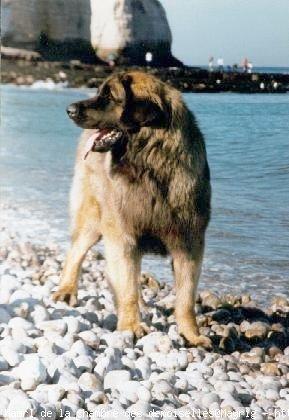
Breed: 214-n000019-Leonberg